Willisau

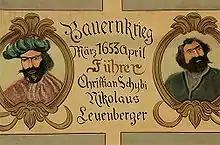
Painting of two bearded men in 17th-century dress

In 1407 the descendants of the Hasenburg family sold the town to Lucerne. Because the town sat on an important trade route from Lucerne to Bern, it grew into an important regional trade center and center of a district or vogtei. However, initially the vogt remained in Lucerne and ruled through local amtmann or bailiff. In 1471 a fire destroyed much of the town. Over the following centuries, the town gradually gained additional rights and autonomy.